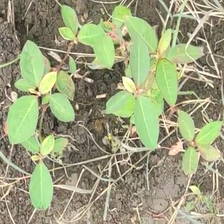
Weed species: Moti_dudhi(Euphorbia_geneculata_L)